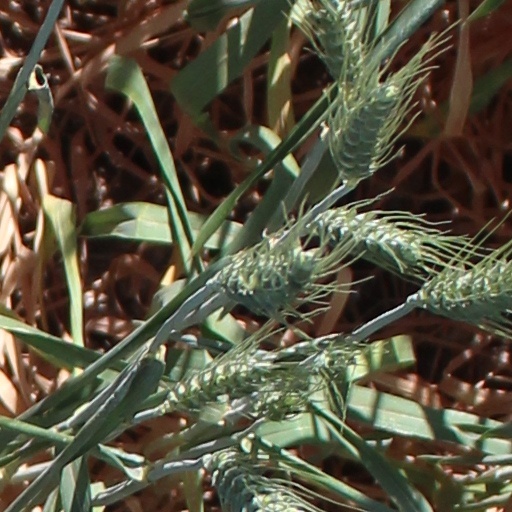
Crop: wheat